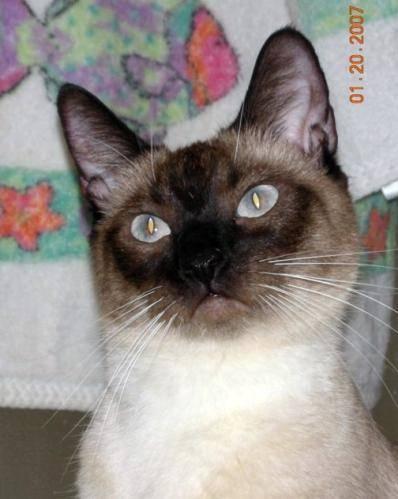
cat